United Nations Security Council Resolution 1626

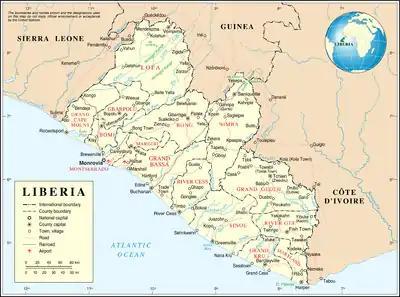
Liberia

United Nations Security Council resolution 1626, adopted unanimously on 19 September 2005, after recalling all previous resolutions on the situations in Liberia and Sierra Leone, particularly resolutions 1509 (2003), 1610 (2005) and 1620 (2005), the Council extended the mandate of the United Nations Mission in Liberia (UNMIL) until 31 March 2006 and authorised the deployment of 250 troops to Sierra Leone to protect the Special Court.